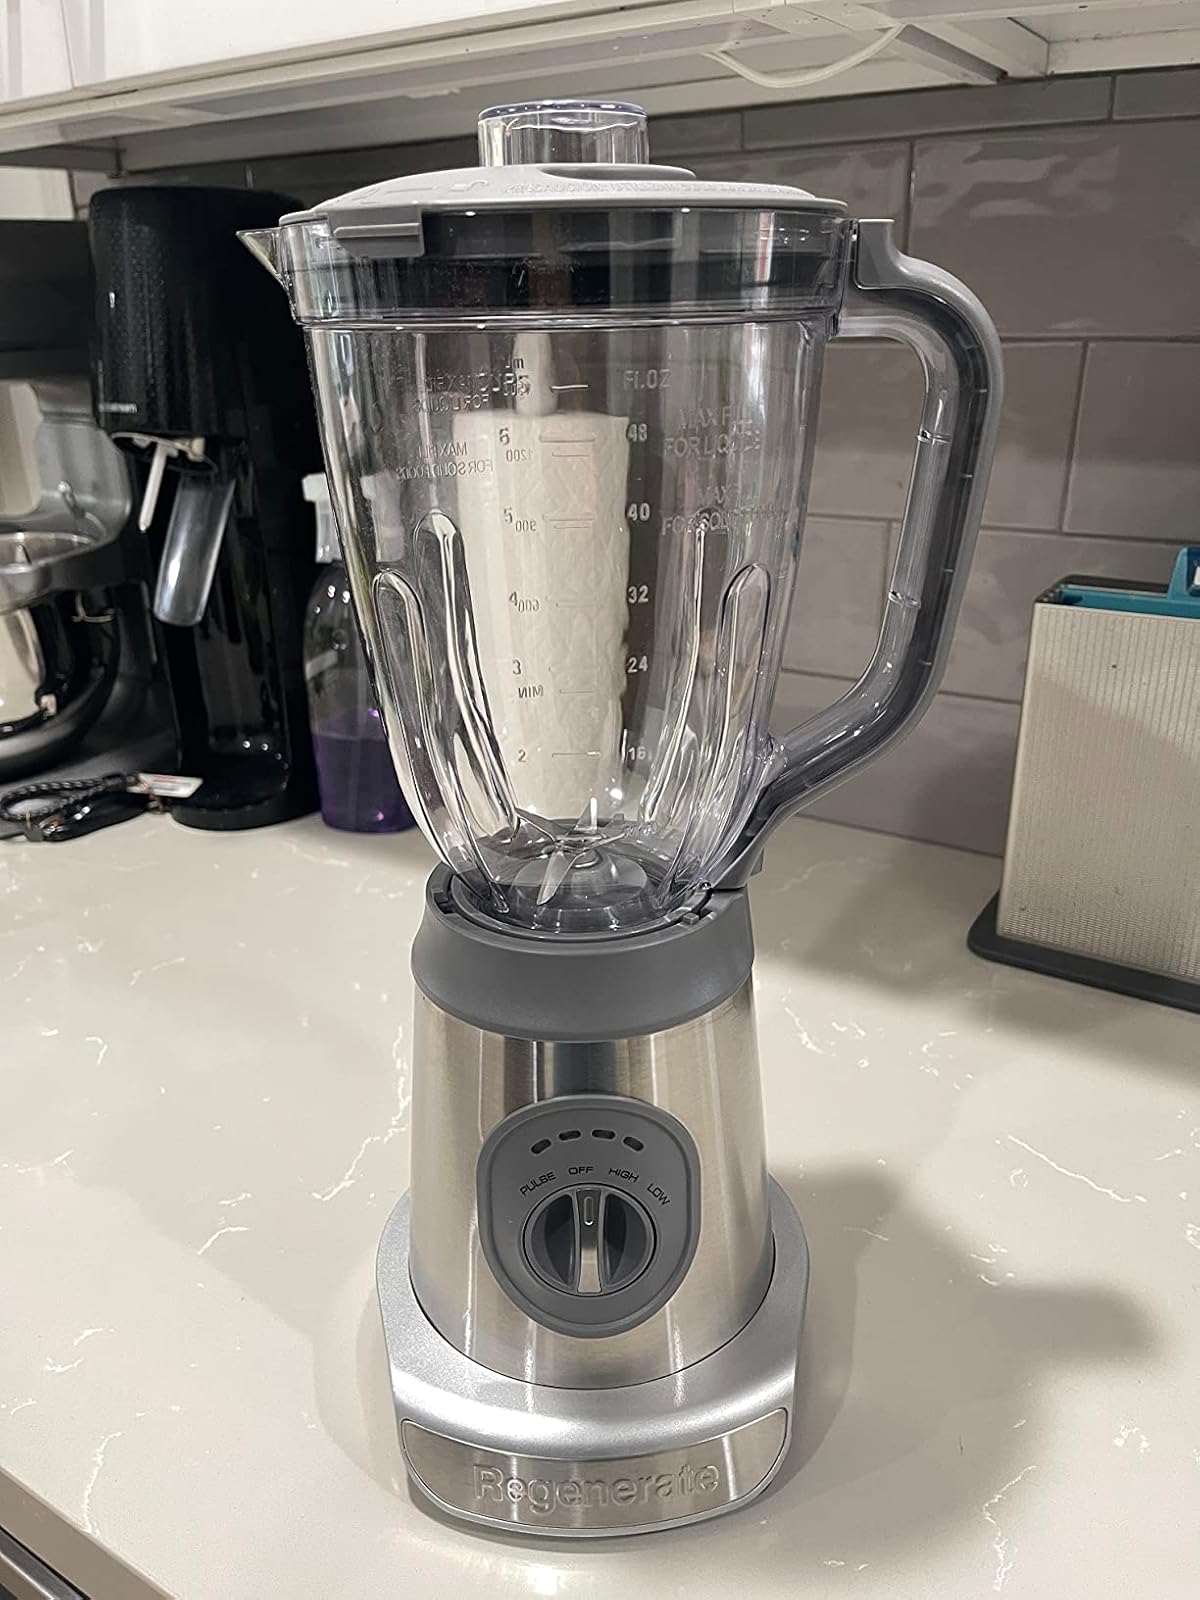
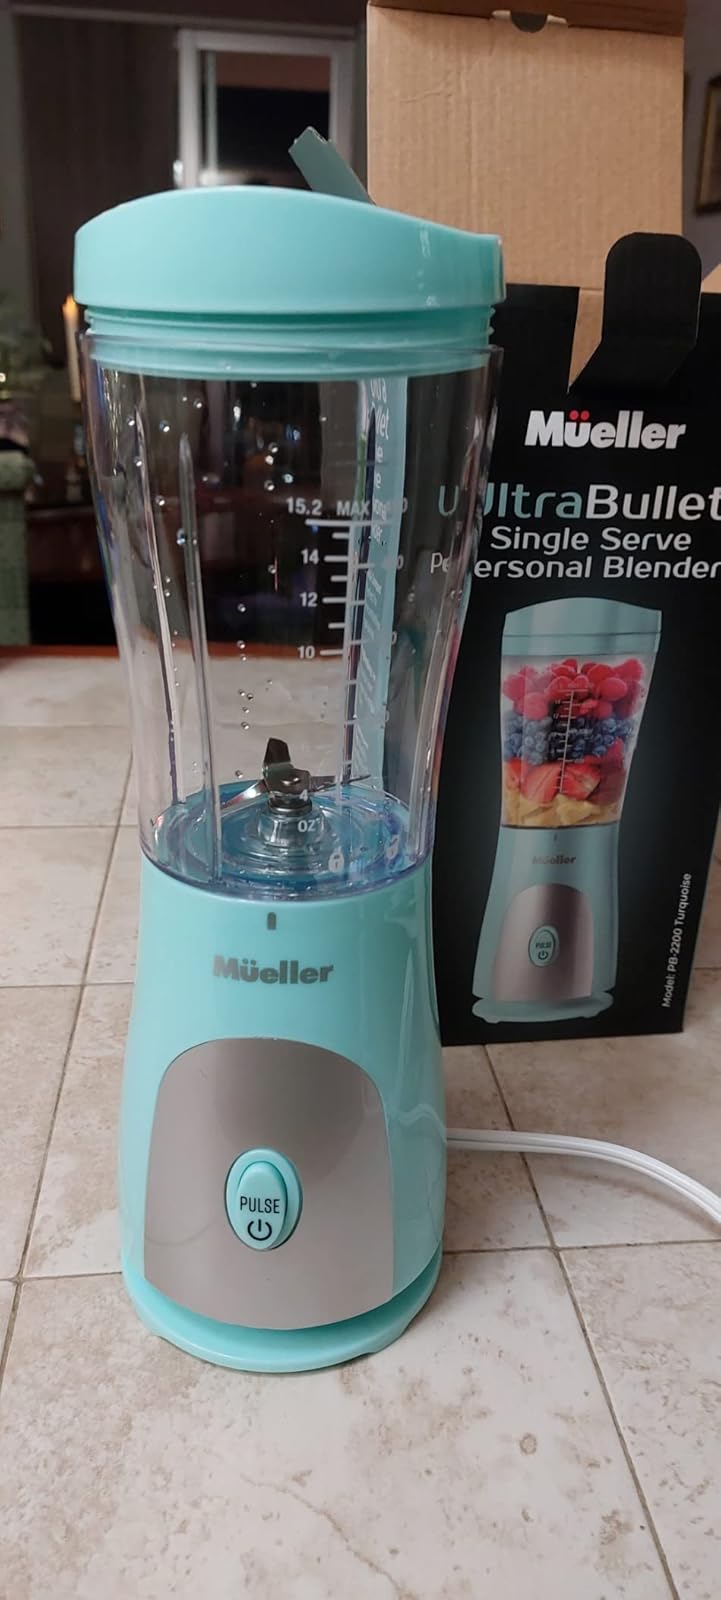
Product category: items_blender
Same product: no